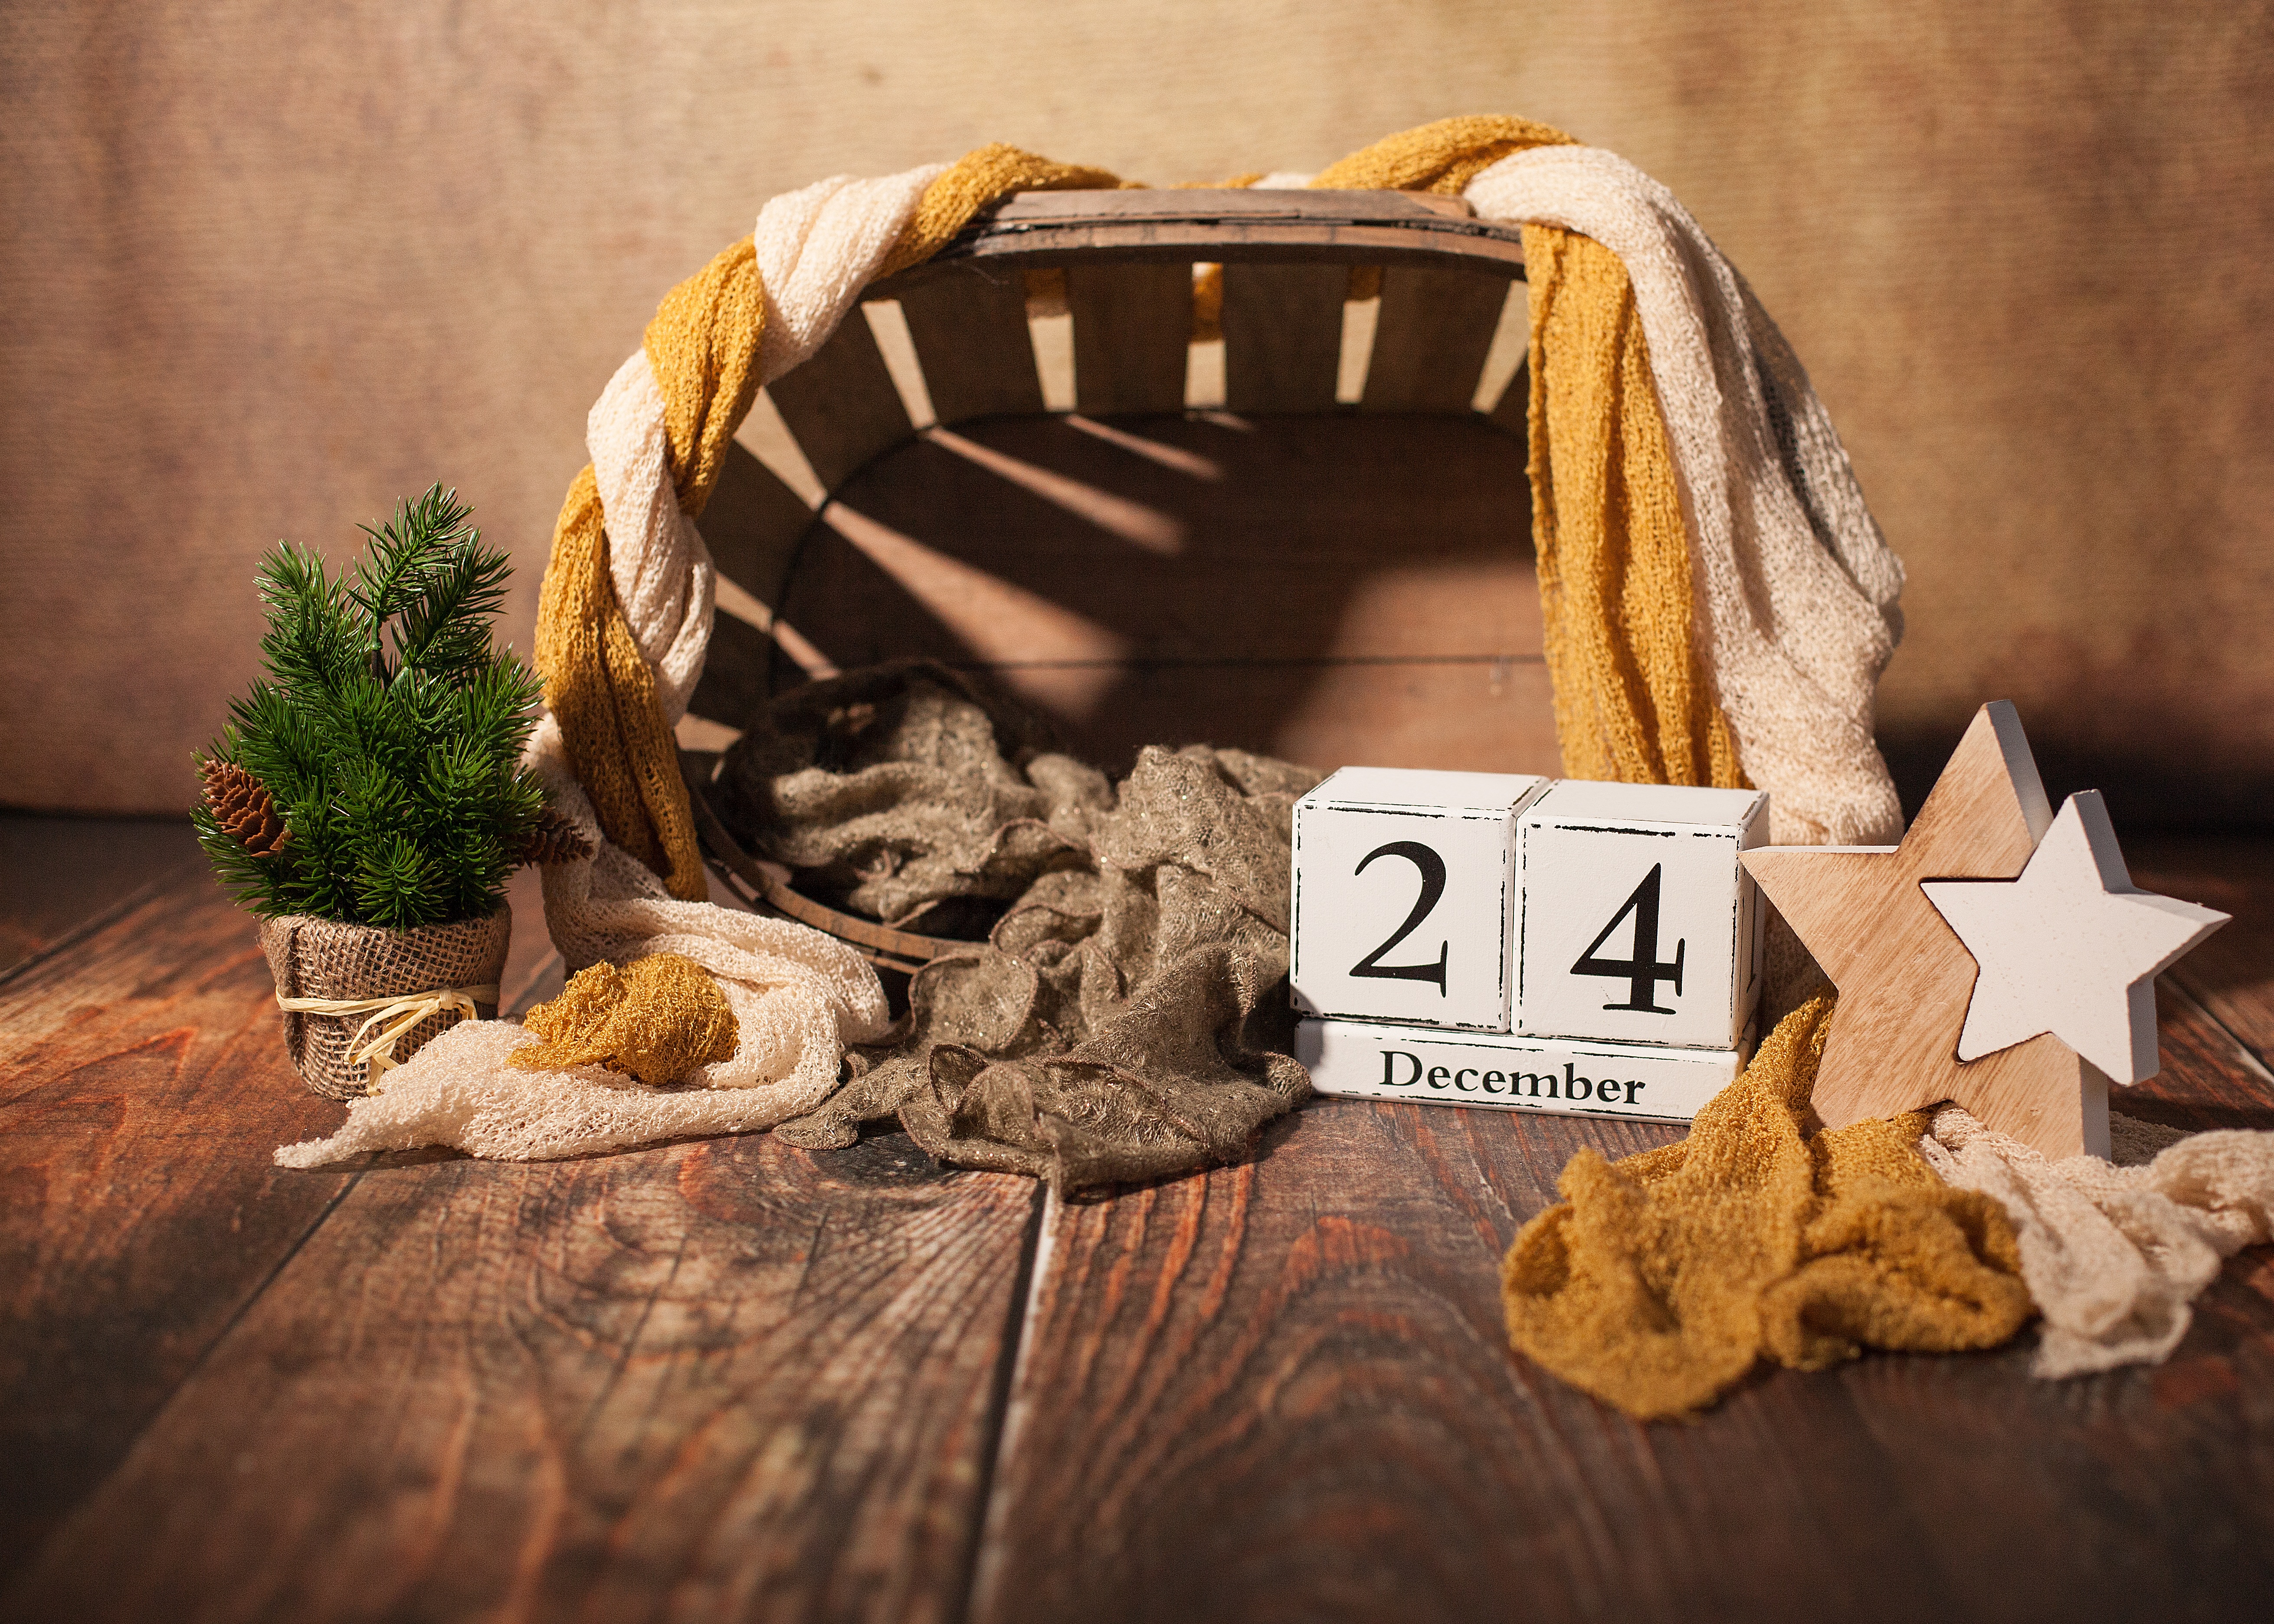
wood, photography, warm, star, food, brown, cozy, basket, christmas, christmas decoration, towels, 24, poinsettia, december, christmas jewelry, christmas eve, props, photo shoot